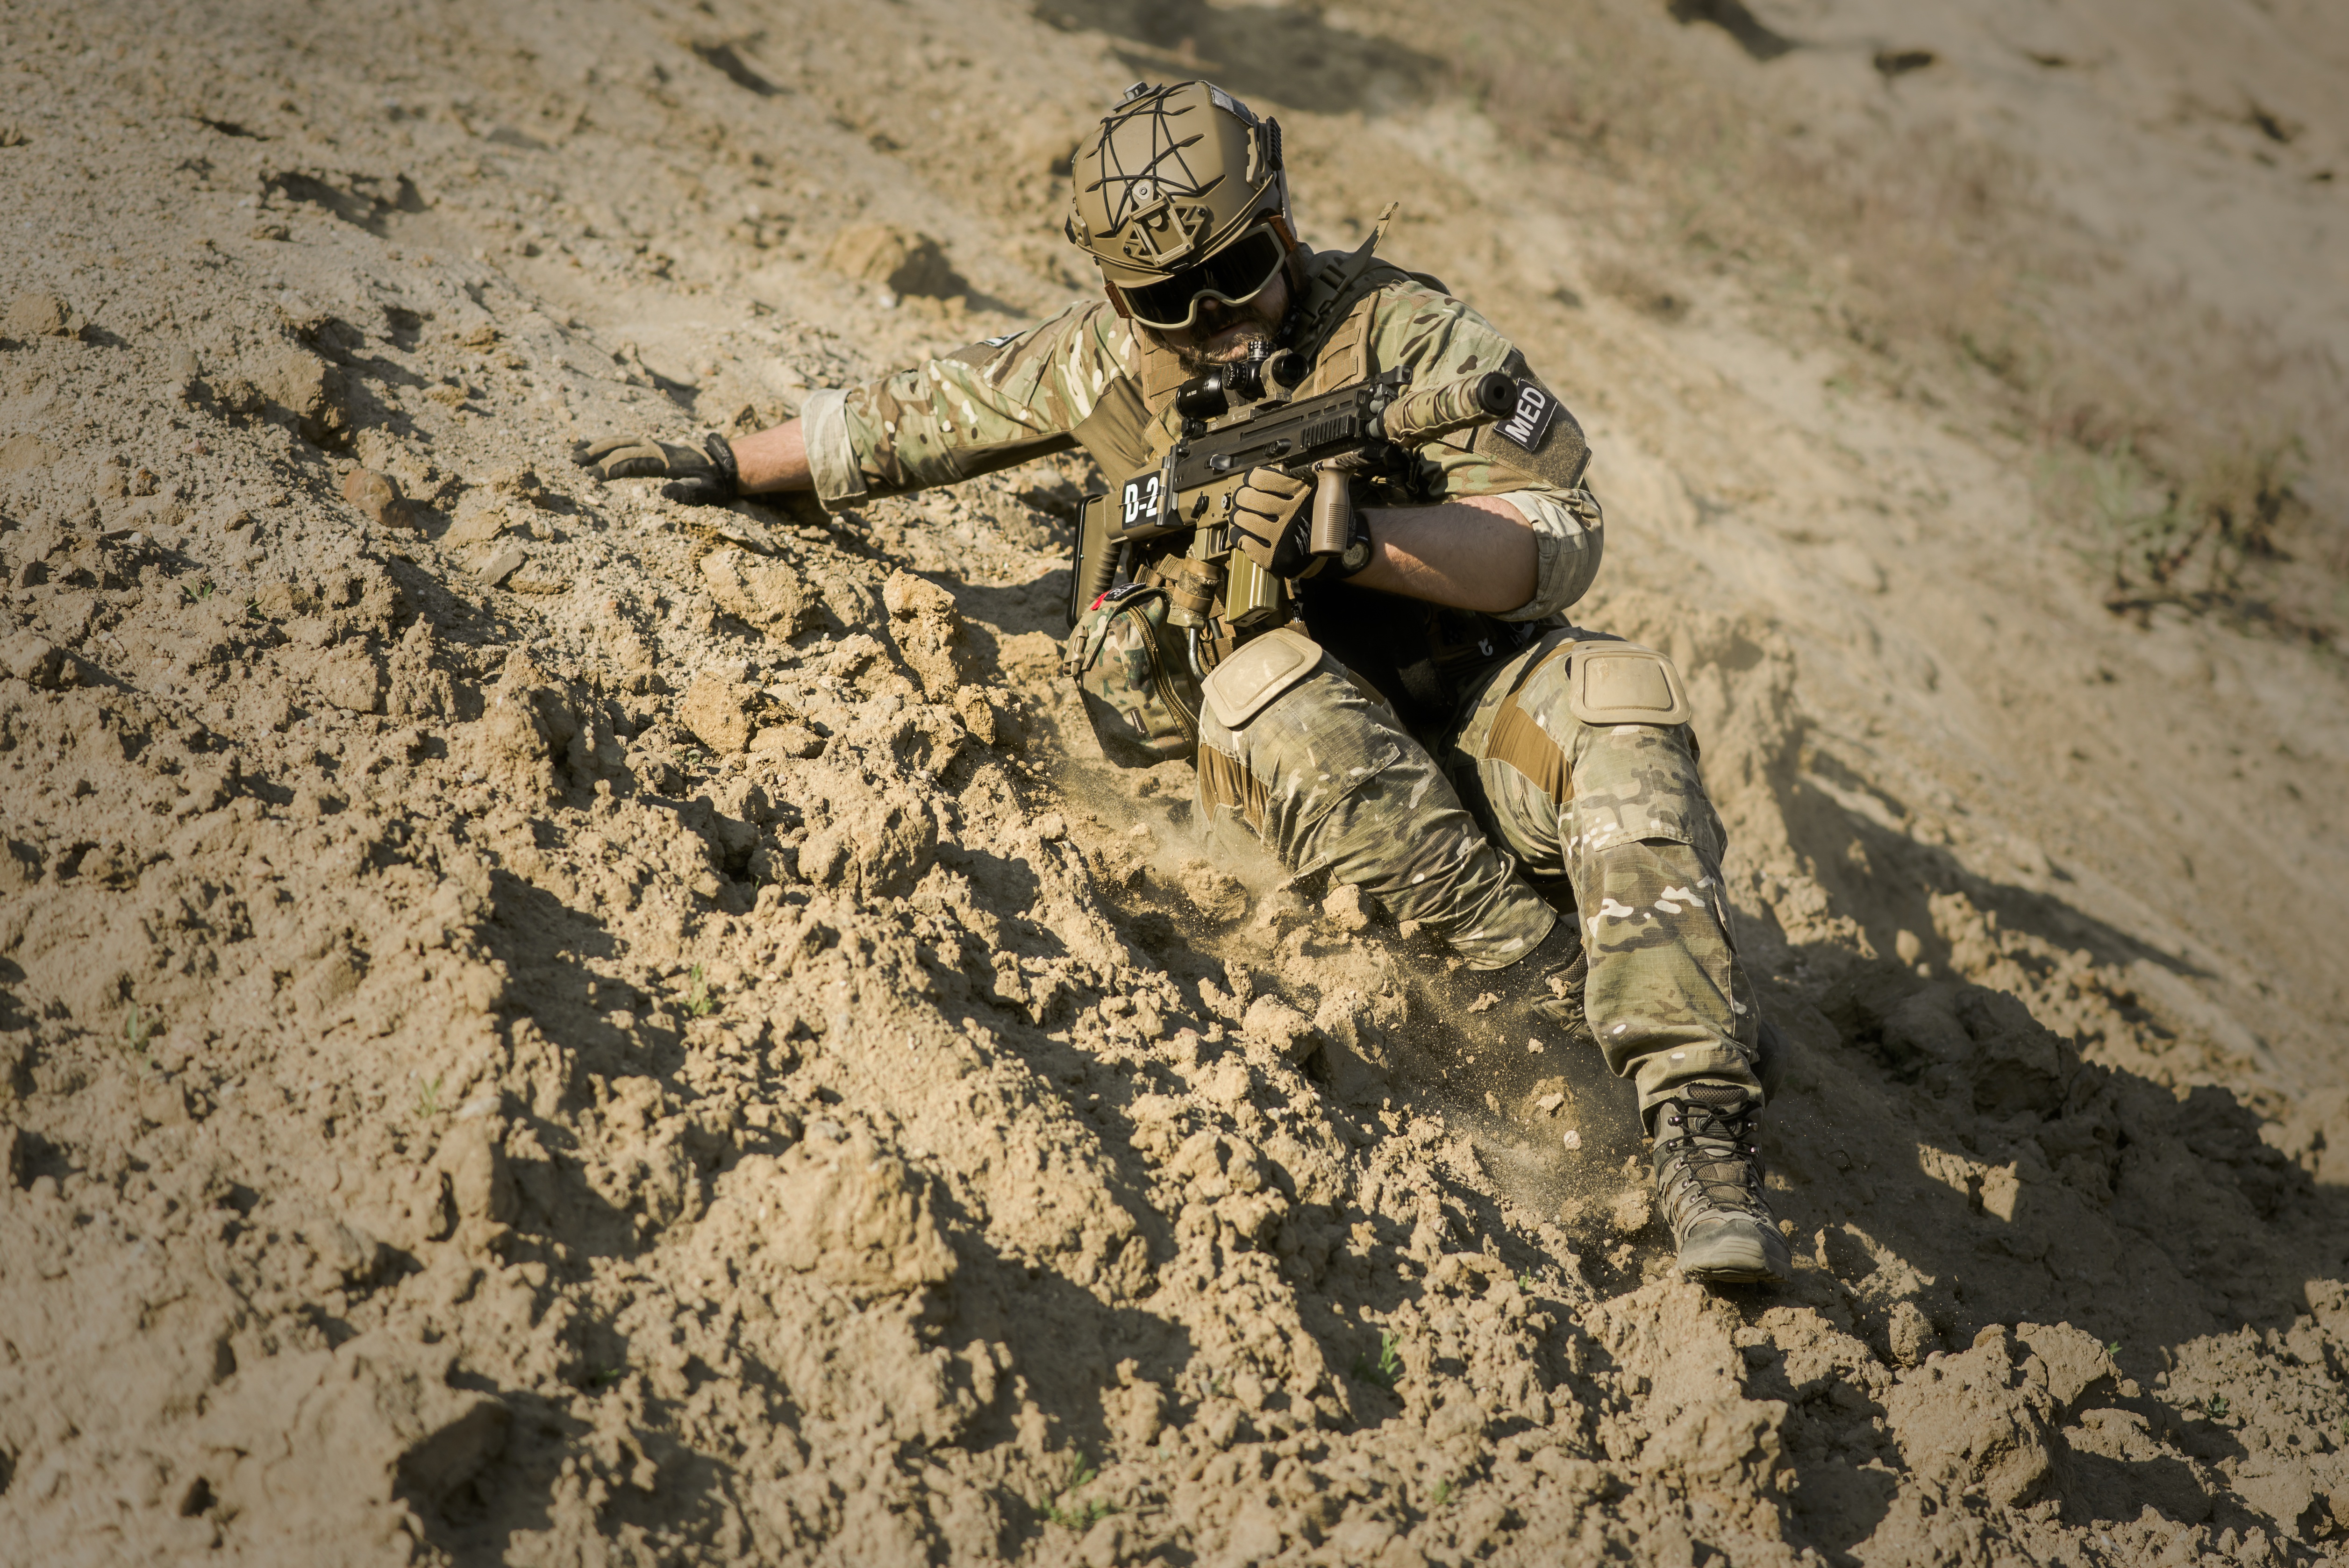
man, nature, outdoor, sand, person, group, people, sport, desert, adventure, backpack, smoke, military, young, soldier, army, action, soil, freedom, extreme, lifestyle, activity, war, team, guns, active, troop, infantry, gunshow, firearm, reconnaissance, adventure travel, asg, marksman